Philip Rivers

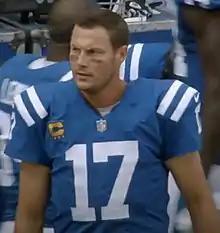
Rivers in his final season with the Indianapolis Colts

In the 2019 season, Rivers had eight games with over 300 passing yards and seven total with a passer rating over 100. However, the Chargers faced numerous close losses. In Week 1, Rivers helped lead the Chargers to an overtime victory over the Colts. He, along with Austin Ekeler, helped lead them to the game-winning touchdown drive. In a low-scoring duel with the Lions in Week 2, Rivers had a chance to lead the Chargers on a game-winning touchdown drive but threw a late interception near the redzone. In Week 3, down 7 late in the fourth quarter, Rivers drove deep into Texans' territory with five pass completions but was unable to reach the endzone in the loss. In Week 4, in a 30–10 victory over the Dolphins, Rivers, with a 131.9 passer rating, and the Chargers played their most complete game to that point of the season. Following the victory over Miami, the Chargers went on a three-game losing streak with all three games being lost by a touchdown or less. Following two victories over the Bears and Packers, the Chargers went on another three game losing streak with all losses being by a touchdown or less. The Chargers ended their losing streak with a 45–10 victory over the Jaguars. Rivers posted a 154.4 passer rating with three touchdown passes in the victory. The Chargers lost their last three games.